Blaicher B-38

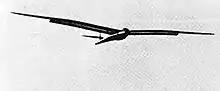
B-38 in flight

The Blaicher B-38 was a Polish, single seat sailplane completed in 1938. Notable for its use of long span Fowler flaps, its development was ended by the German invasion of Poland in September 1939.